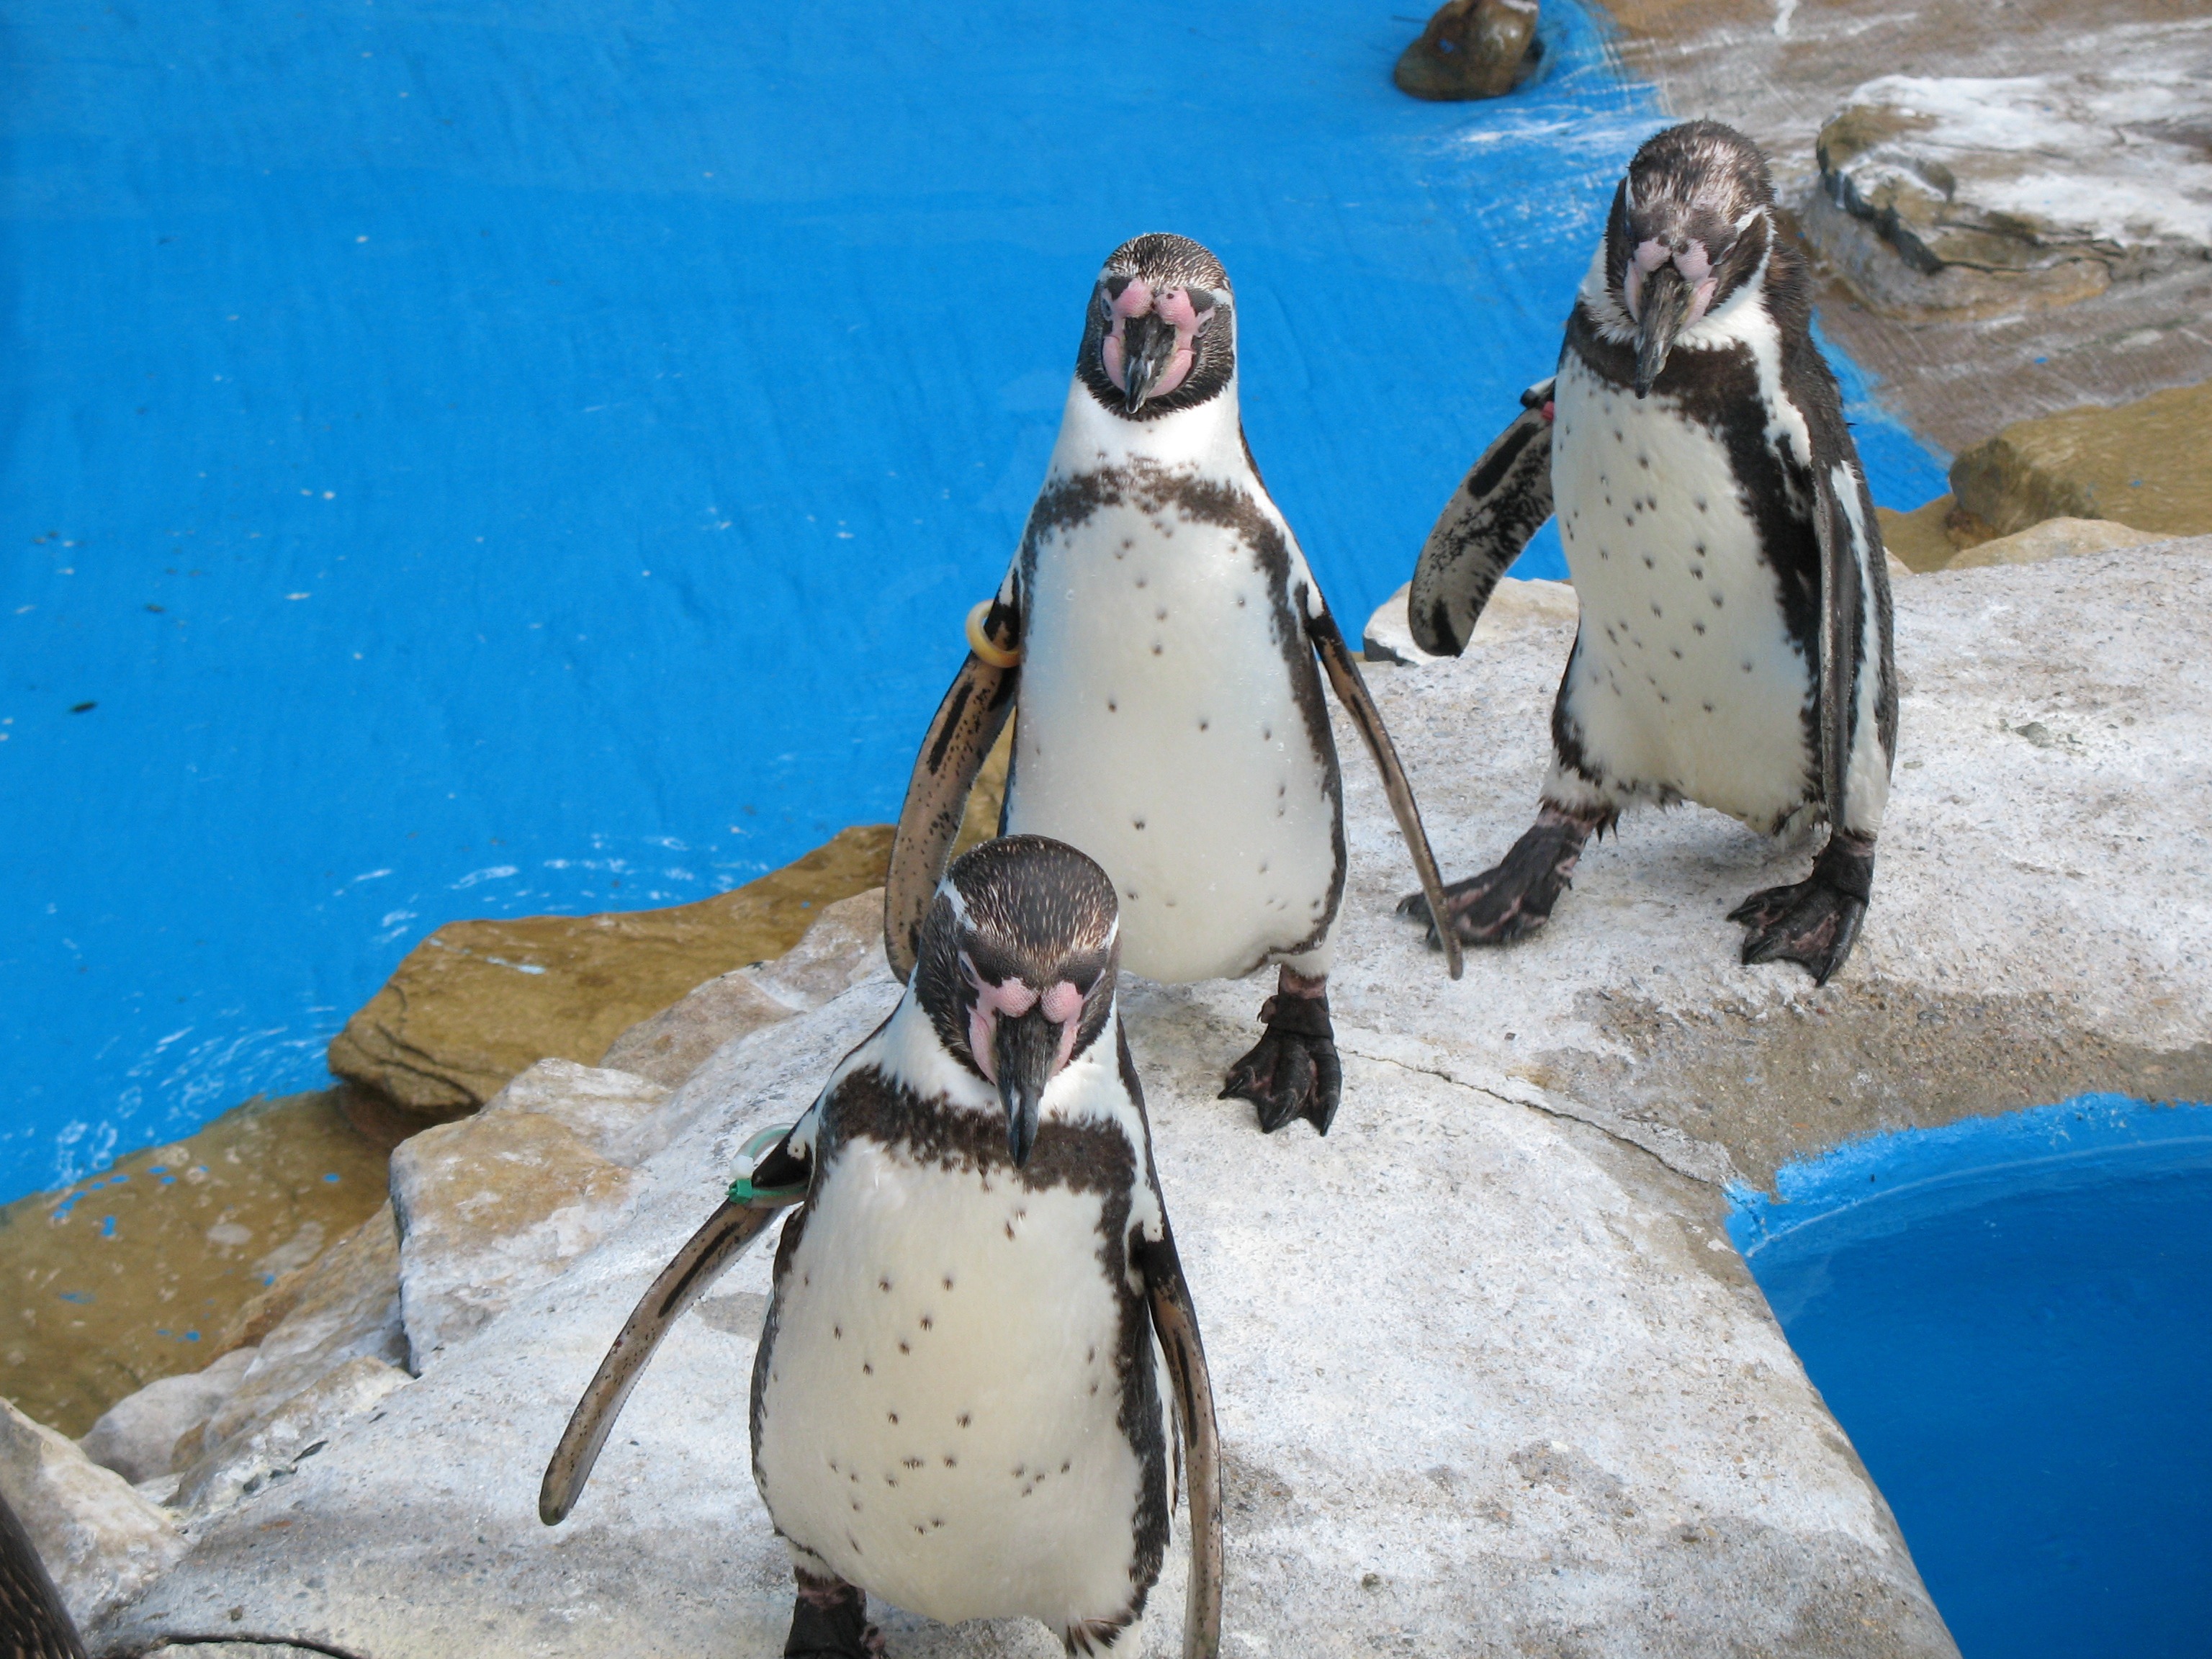
water, bird, group, animal, beak, fauna, penguin, three, animals, vertebrate, penguins, flightless bird, king penguin